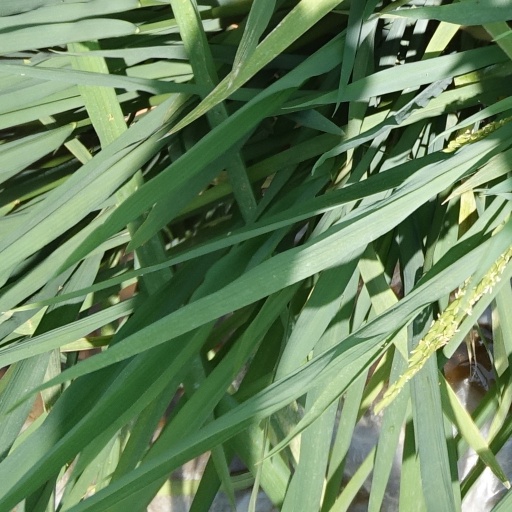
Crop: rice